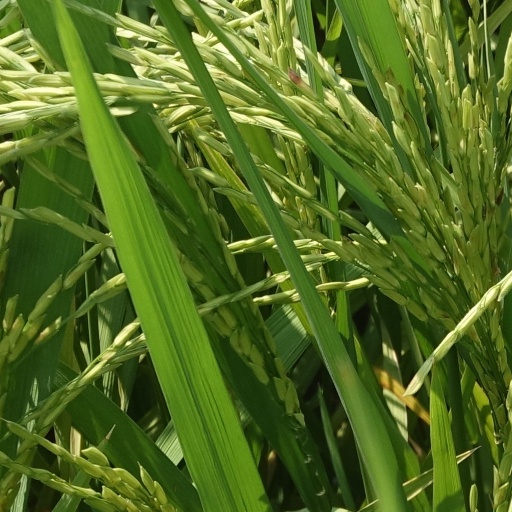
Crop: rice